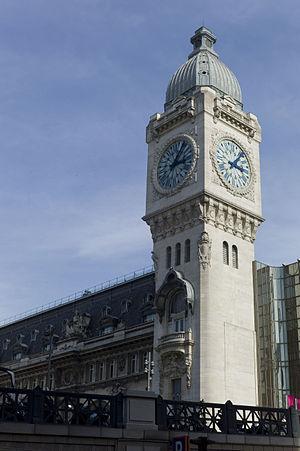
L'horloge de la gare de Lyon à Paris
Une horloge monumentale est une horloge de grande taille. Ce type d'horloge se trouve souvent sur des bâtiments officiels comme des bâtiments gouvernementaux, des gares ou des églises.